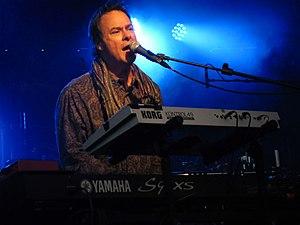
Peter Kingsbery (Cock Robin en concert à St Quay Portrieux en juillet 2011).
Peter Kingsbery, né le 2 décembre 1952 à Phoenix, est un auteur compositeur interprète américain, également pianiste, claviériste et guitariste. Il a co-créé le groupe Cock Robin au début des années 1980, et lorsque celui-ci s'est séparé, a poursuivi une carrière solo. Depuis 2006 et la reformation du groupe, il met à nouveau ses talents d'auteur-compositeur, chanteur et musicien au service de Cock Robin.